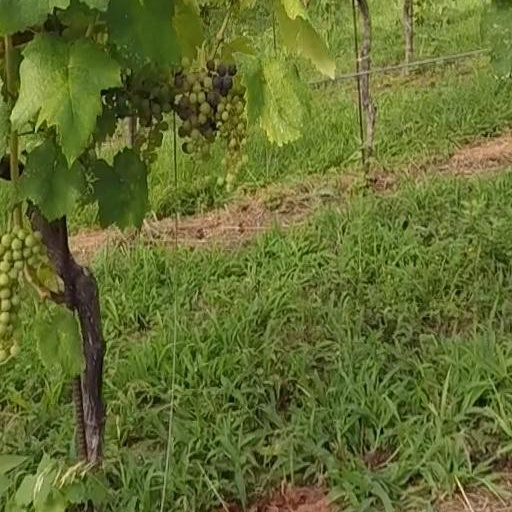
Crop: grape